Xun Lei Chong

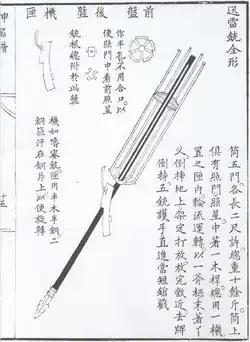
The xun lei chong.

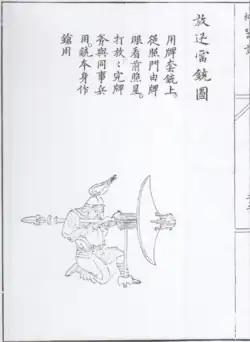
Musketeer firing a xun lei chong.

The xun lei chong is a revolving-barrel, spear-combined musket.